Trams in Brisbane

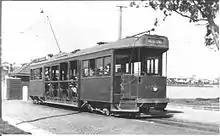
Dropcentre No 242 as new without enclosed ends at New Farm Ferry terminus; c. 1925

There were 32 of these sturdy little single truck trams constructed in Brisbane. 28 were built by the Brisbane Tramways Company between 1907 and 1921 and a further 4 were built by the Brisbane Tramways Trust between 1923 and 1925. They had fixed, back-to-back bench seating carrying 50 seated passengers (plus standees). They were commonly called "toastracks" or "jumping jacks". In 1936 4 of these cars were converted to Baby Dreadnoughts (see below); another two were converted to this class in 1944. Apart from one car converted to an advertising car and another retained for historical purposes, they were all withdrawn from service between 1952 and 1955.